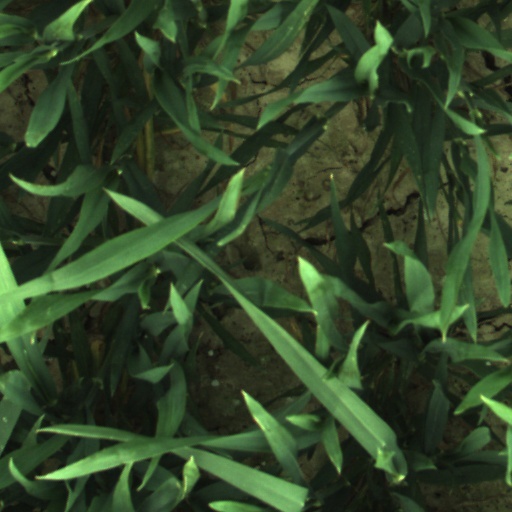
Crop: wheat